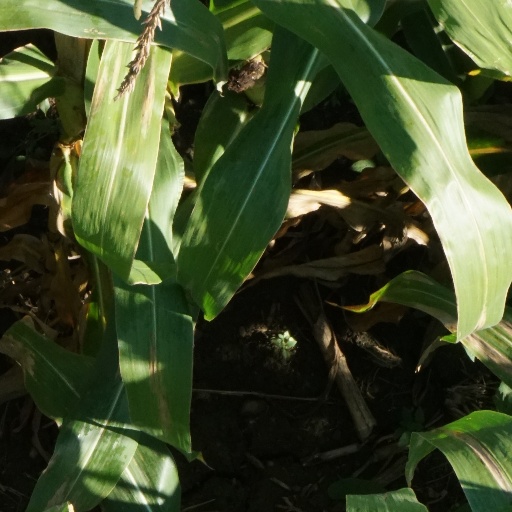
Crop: maize; corn